Music of Minnesota

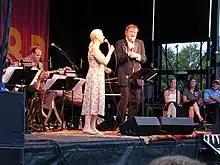
"A Prairie Home Companion" in 2005

Bob Dylan, a Hibbing, MN native, became the first major mainstream solo star from Minnesota in the 1960s, known for his unique lyricism and folk-rock style. He spent a brief period in Minneapolis during 1959–1961, attending the University of Minnesota, where he played shows at the Ten O'Clock Scholar on the West Bank of the University of Minnesota Minneapolis campus. He was associated with Dinkytown, a bohemian area near the campus, where he listened to a wide variety of folk and blues. As of 2007, Dylan maintained a home in Minnesota. Bob Dylan the "King of Folk-Rock" had 5 #1 albums on the Billboard 200 from 1974 to 2009, including "Planet Waves" in '74.